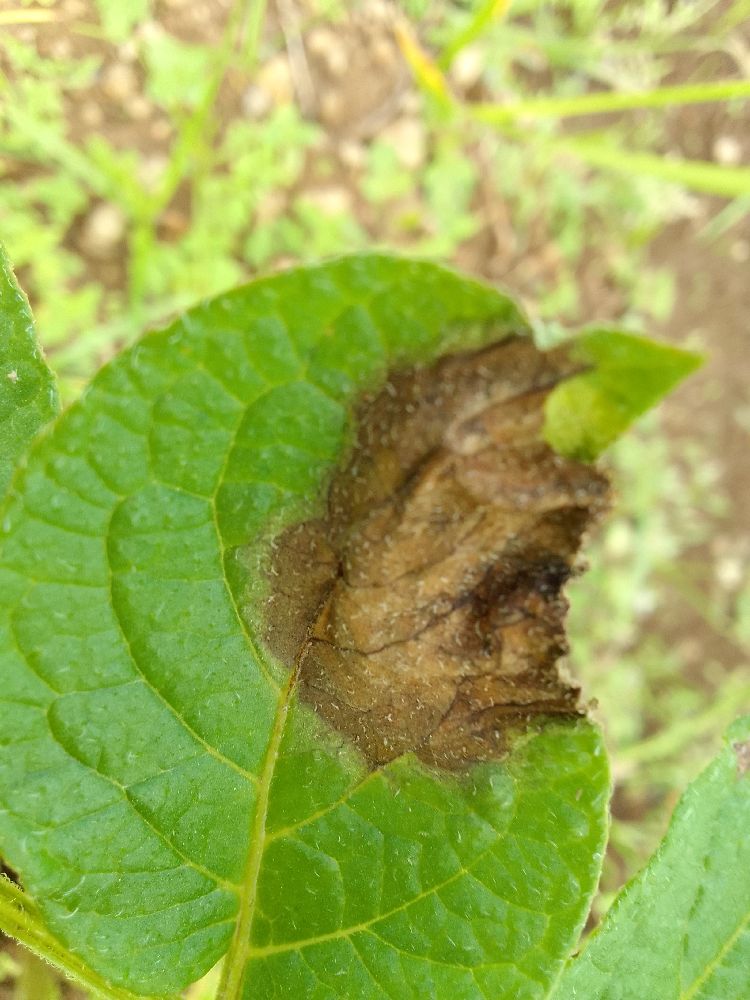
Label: Late blight